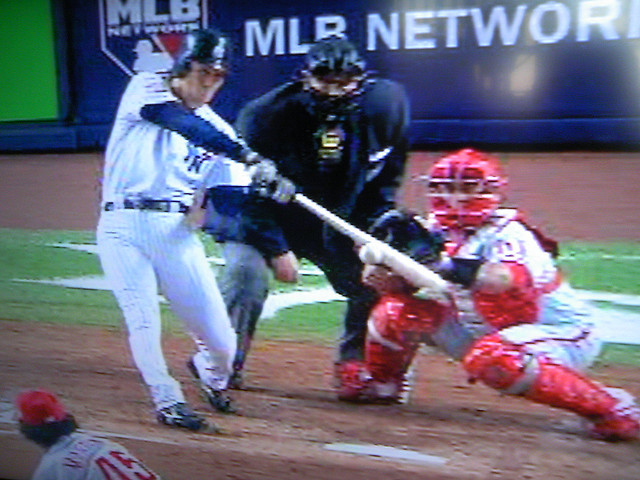
người đàn ông áo trắng đang chơi bóng chày trên sân